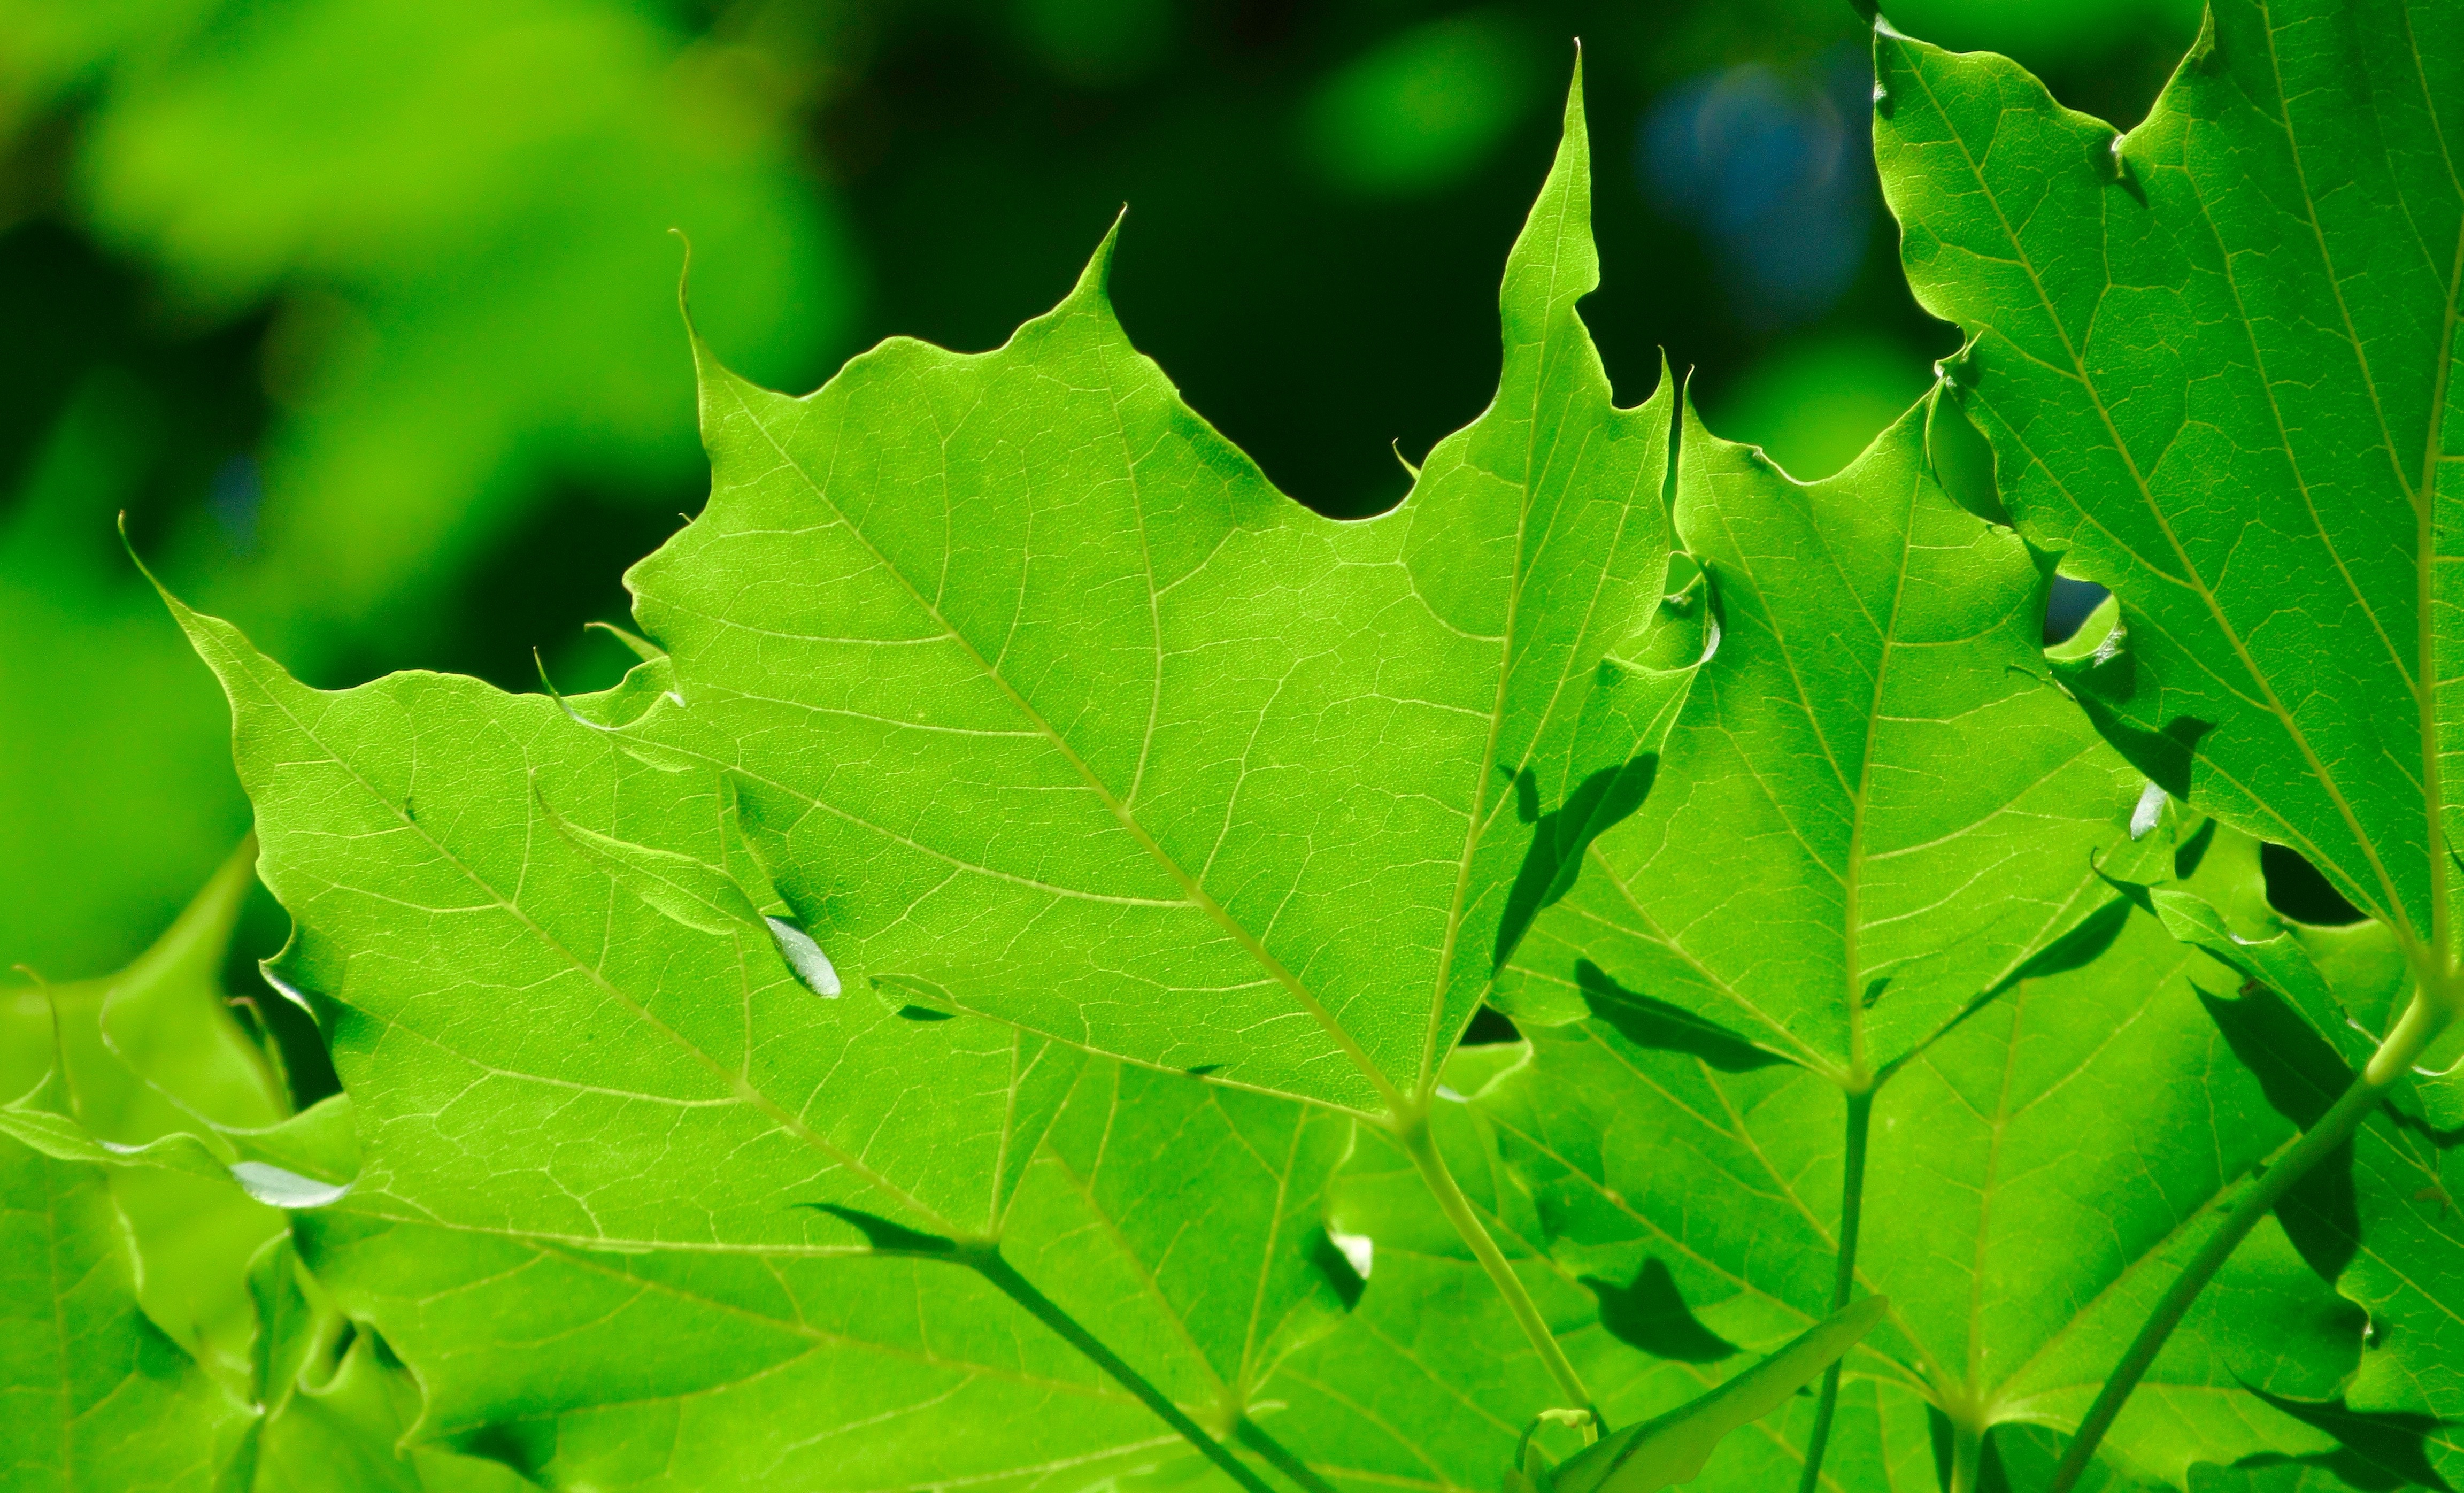
tree, branch, plant, leaf, flower, green, produce, maple tree, maple leaf, deciduous, flowering plant, maidenhair tree, grape leaves, annual plant, plant stem, woody plant, land plant